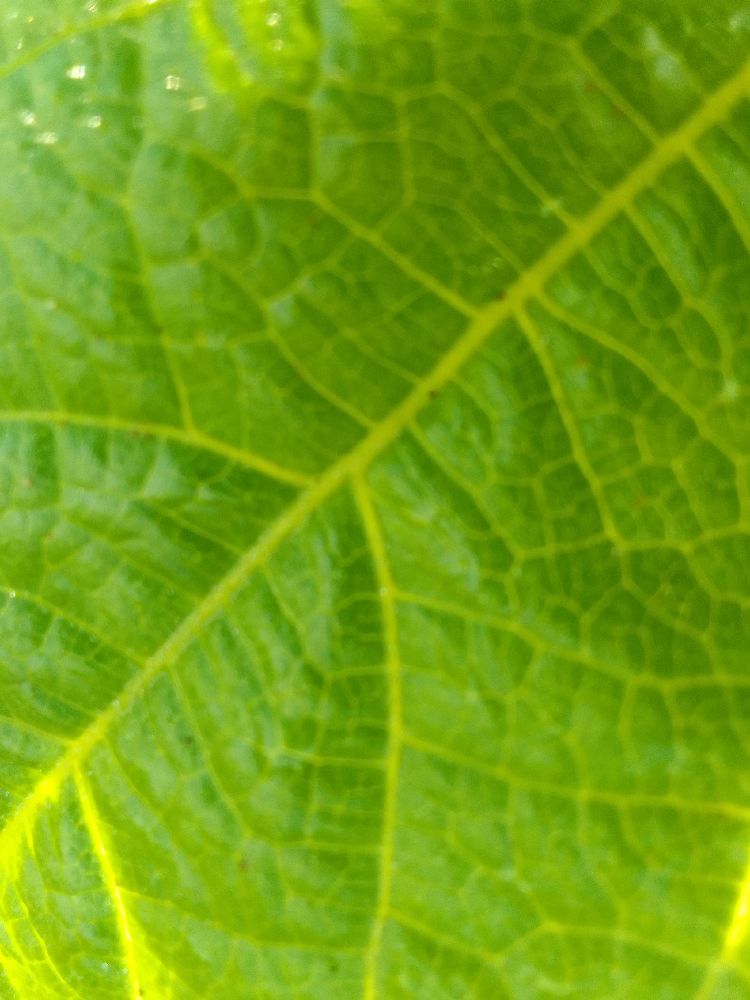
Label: healthy